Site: brandenburg
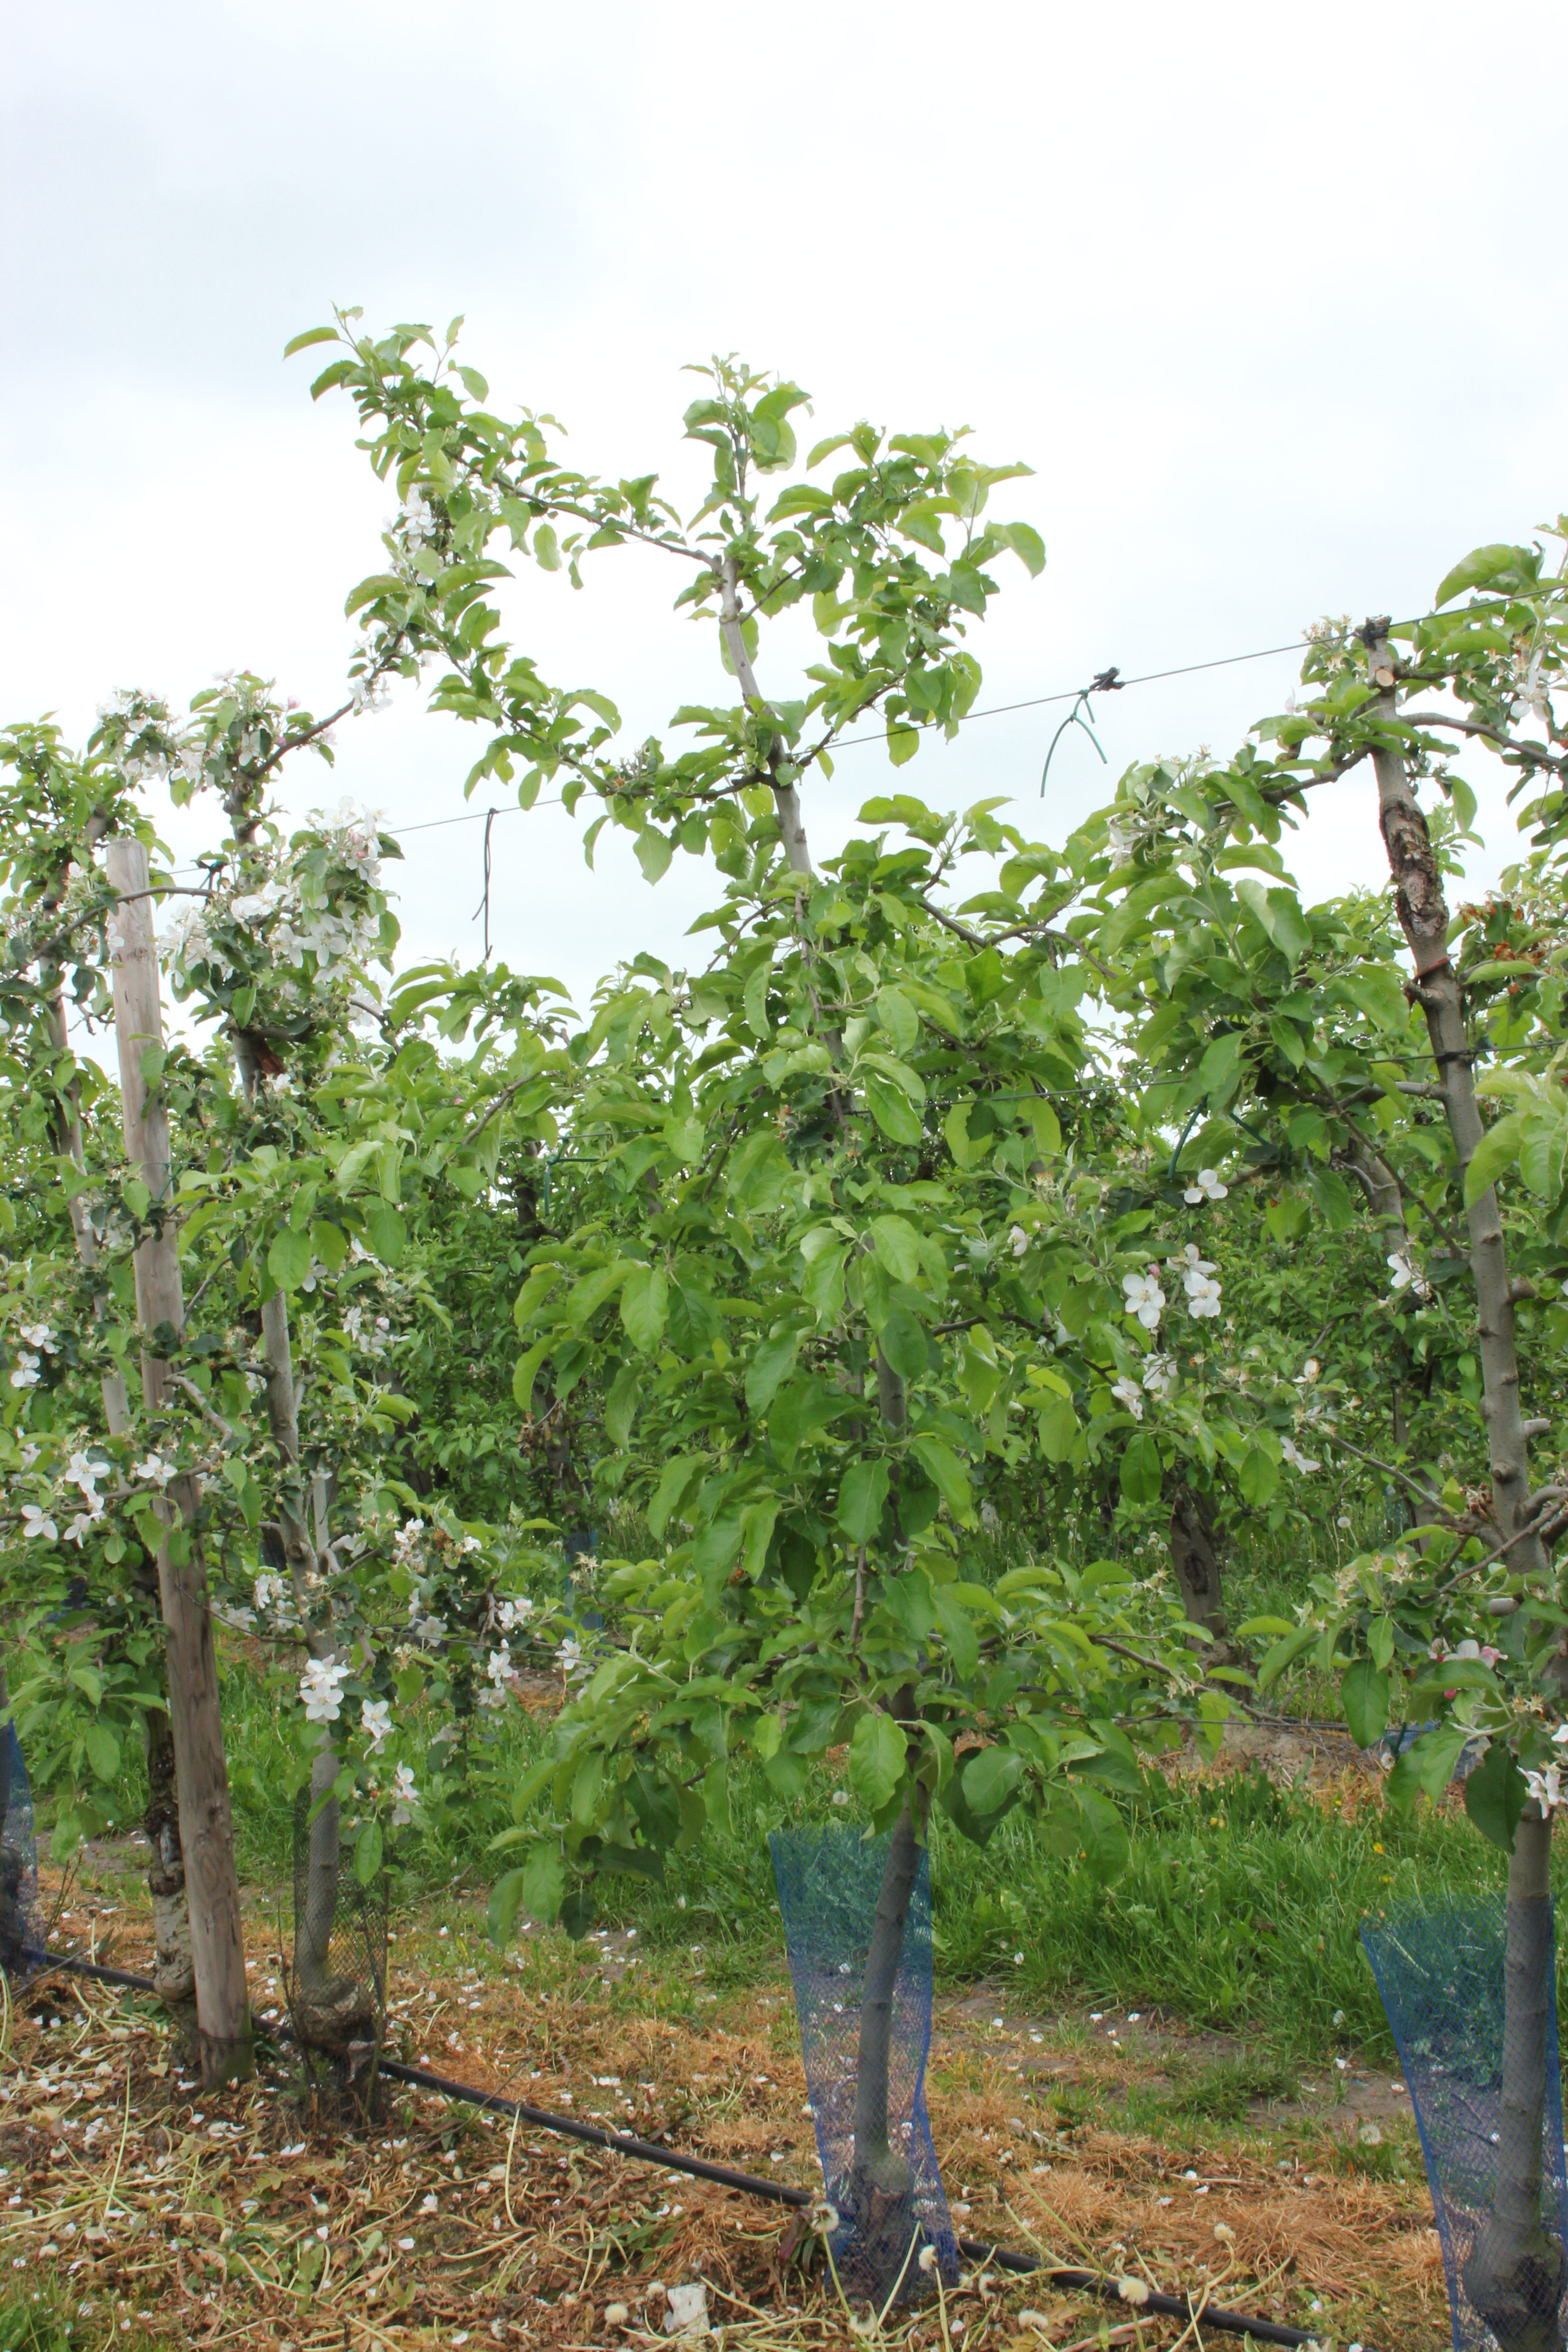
Growth stage (BBCH 67): Flowering